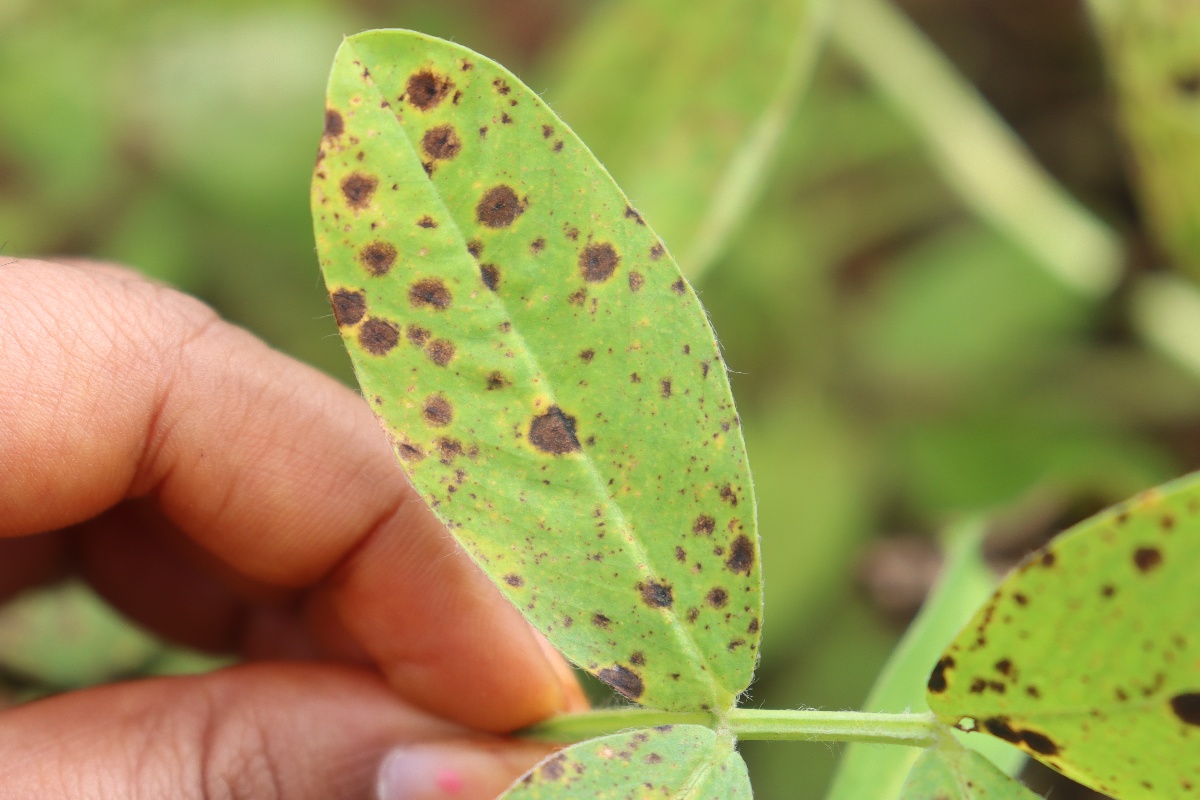
Label: late leaf spot